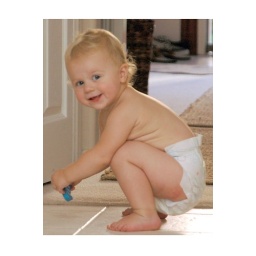
trying to peek under the bathroom door